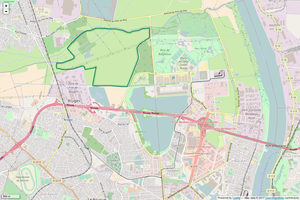
Périmètre de la RNN des Marais de Bruges.
La réserve naturelle nationale des marais de Bruges, est une réserve naturelle nationale de Gironde. D’une superficie de 262 ha, elle a été créée en 1983 et protège une relique des anciens « grands marais de Bordeaux ».